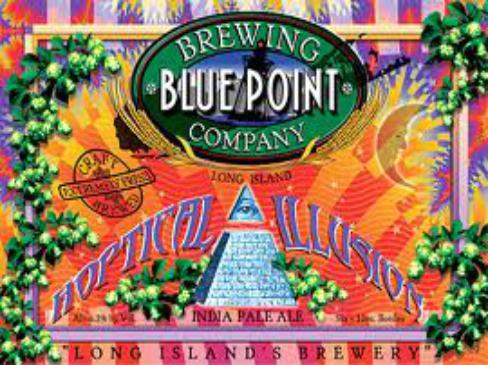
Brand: Blue Point
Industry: Others